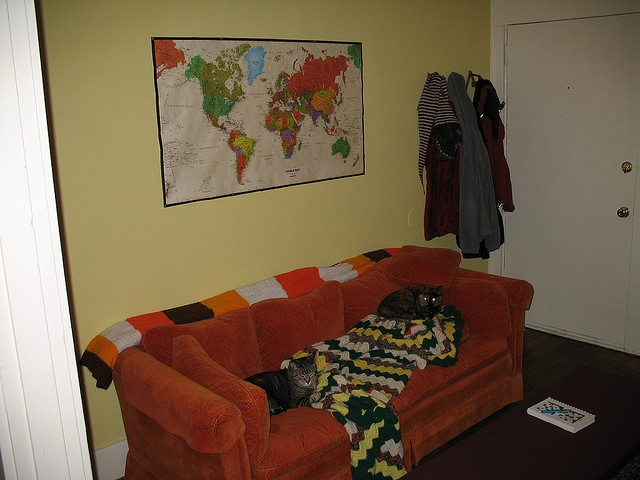
A red couch with two cats curled up on top of a blanket.
two cats sitting on an orange couch in a living room
An orange couch sitting underneath a map of the world.
a living room scene in an apartment with two cats sitting on the couch
Two cats lie on a blanket on a sofa.